Broadmeadows railway station, Adelaide

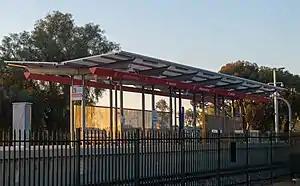
Northbound view of Platform 2, July 2020

Broadmeadows railway station is located on the Gawler line. It is situated on the boundary between the northern Adelaide suburbs of Davoren Park and Elizabeth North, and is located from Adelaide station.